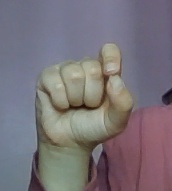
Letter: fa